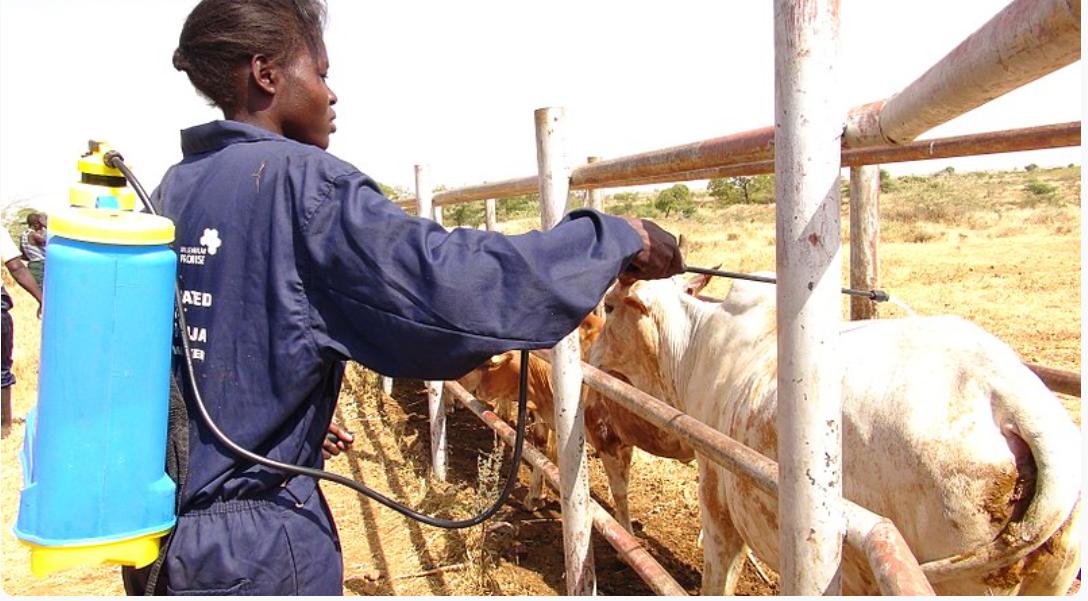
Msichana huyu amebeba [cs]pump[cs] kwa mgongo wake na [cs]pump[cs] hiyo inatumika kunyunyuzia dawa kwenye mimea au kwa wanyama kwa ajili ya hapa anatumia [cs]pump[cs] kunyunyuzia dawa kwenye wanyama au ng'ombe kuzuia kupe.